Saintfield

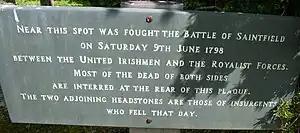
United Irishmen Plaque, Saintfield

In 1792 the Presbyterian minister Thomas Ledlie Birch convened a Saintfield branch of the Society of United Irishmen, founded the year before by liberal Protestant in Belfast, and moved their first resolutions. These called for "a more equal representation of the people" in the Parliament in Dublin and the recognition of "our brethren Roman Catholics as men deprived of their just rights". Faced with growing repression, the United Irishmen launched a rebellion in 1798, which began with a largely Catholic uprising in Leinster but quickly spread to the Presbyterian Ulster.